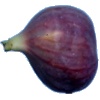
Label: fig